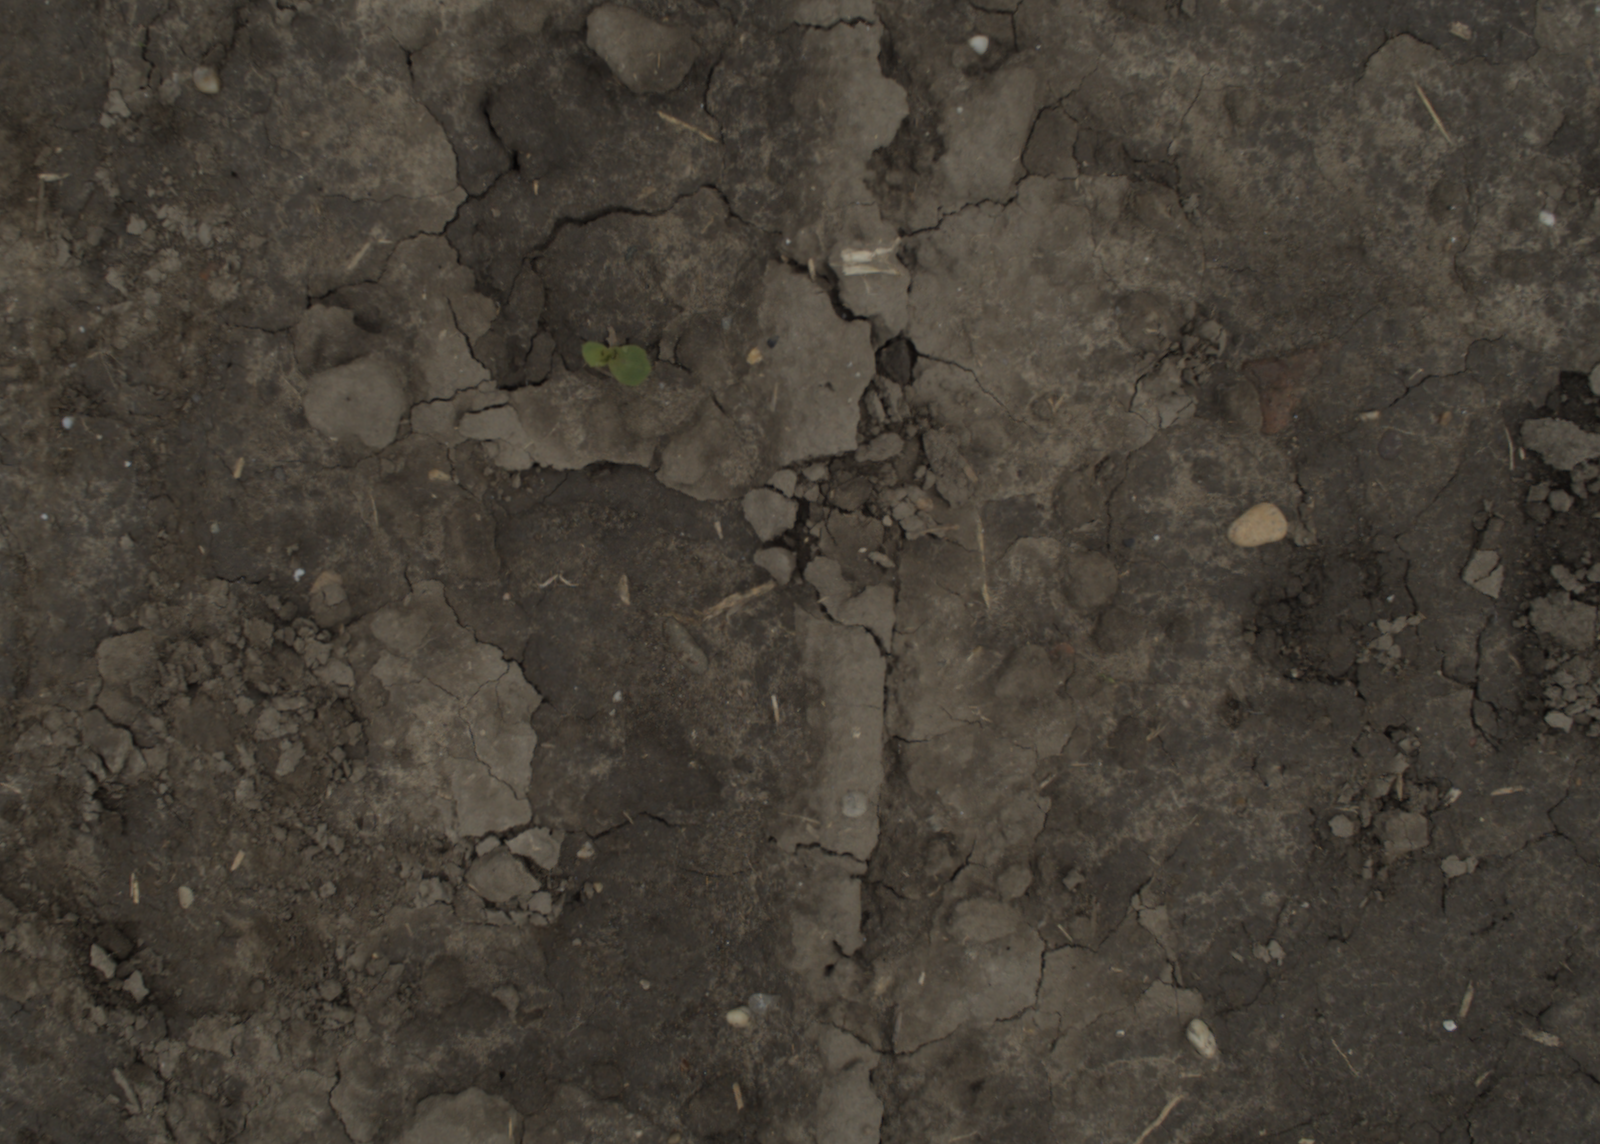
Capture date: 29.09.2021 13:59:45
Weather: cloudy
Wind: medium
Seeding date: 02.09.2021
Plant canopy height (mm): 954